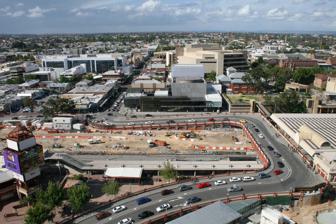
Building: Horseshoe Bridge
Country: Australia
Year built: 1903
Bridge in Perth, Western Australia Horseshoe Bridge Horseshoe Bridge in November 2012 with Perth City Link construction works happening under and adjacent to the bridge Coordinates 31°57′03″S 115°51′34″E / 31.950854°S 115.859361°E / -31.950854; 115.859361 ( Horseshoe Bridge ) Carries William Street Locale Perth , Western Australia Western Australia Heritage Register Type State Registered Place Designated 4 August 1992 Reference no. 2153 Location Moving across the railway 300m 330yds N O R T H B R I D G E C B D C U L T U R A L C E N T R E Moore Street Pedestrian Crossing 9 King Street 8 Gallery Walk 7 Upper Level Walkway 6 Padbury Walk 5 Yagan Square 4 Barrack Street Bridge 3 Perth Station 2 Horseshoe Bridge 1 Horseshoe Bridge (1) is situated west of Perth Station (2) and Barrack Street Bridge (3). Pedestrians may also pass between the Perth CBD and Northbridge across Yagan Square (4), and between the CBD and Perth Cultural Centre via Padbury Walk (5), Upper Level Walkway (6) and Gallery Walk (7). King Street (8) is further west. The Horseshoe Bridge in Perth , Western Australia is a traffic bridge that connects the Perth CBD to Northbridge, carrying William Street . It was constructed in 1904 to pass over the Fremantle railway line , with the horseshoe shape designed to fit the approach ramps into a constricted site. Description A section of the Horseshoe Bridge circa 2008 Perth Railway station The Horseshoe Bridge is a classically inspired brick and stucco traffic bridge located in the central business district of Perth , Western Australia . The bridge connects the Perth CBD to Northbridge by allowing traffic to continue along William Street and was originally designed to pass over the surface level railway lines that for many years existed to the west of Perth railway station . The bridge's name is derived from its shape: a horseshoe . This design was an innovative solution to the problem of bridging a railway within tight urban constraints. The bridge is a handsome structure of its period and a very sophisticated piece of urban design. The main structural elements of the bridge are of steel, and it is supported by a series of semi-circular arches with rendered decorative treatment. Many of the arches on the Wellington Street elevation have been enclosed with glass, which in the past created shop fronts to retail spaces behind. The balustrades are rendered concrete and sculptures of swans decorate the end piers. These were specifically designed for the bridge project. It is well integrated within its context and its value goes beyond mere transport. The winding form adds vitality to the Perth railway station precinct and the architecture contributes to the streetscape of Wellington Street. The bridge has four traffic lanes. The western footpath of the bridge has an entry point to Yagan Square . The eastern footpath formerly gave direct access to the train station which was later removed when it became a gated station. History Horseshoe Bridge c. 1904–05 The bridge was constructed in 1904 to reduce train-induced traffic congestion in William Street. During the last decade of the 19th century, WA's Engineer-in-Chief, C. Y. O'Connor , had overseen the construction of Perth's suburban railway system, which radiated out from a central railway station in Wellington Street in the city. As the line effectively cut the city off from its northern suburbs, a number of bridges and level crossings had to be built to connect the two areas. A bridge over the railway was constructed between Barrack and Beaufort Streets in 1894, as well as two pedestrian crossings, however by the mid 1890s there were seven lines and the William Street crossing was closed for most of the day as railway traffic continued to increase. In a site with no land for approaches, the shape of the proposed William Street bridge was chosen as the only viable option for achieving the necessary gradients for horsedrawn vehicles. It was initially unpopular in some circles because it replaced the two pedestrian overpasses and the shape of the new bridge meant that pedestrians had to walk a great deal further to pass over the railway lines. Overall however, traffic increased strongly, with a favourable impact on the commercial development of William Street. Traffic could now pass between the northern and southern parts of the city independently of railway traffic and without the delays at the William Street crossing. The bridge is one of the oldest surviving bridges in central Perth. Structurally it has been modified to accommodate heavier vehicles, but the work has been undertaken in a manner that preserves the authenticity of the original design. The bridge enjoys heritage recognition, including listings on the Heritage Council's State Register of Heritage Places, the Register of the National Estate, City of Perth's Municipal Inventory and the National Trust. In 1986, the bridge carried approximately 18,000 vehicles per day into the city. The bridge was closed on 30 November 2009 for restoration and conversion to two-way traffic. It was expected to remain closed for four months. The bridge was reopened with two-way traffic on 26 June 2010, just under three months later than originally planned. In the early 2010s the Perth City Link project sunk the railway lines the bridge was originally designed to pass over, with Yagan Square constructed atop the now freed up land to the immediate west of the bridge. Despite this, the Horseshoe Bridge still remains as a major traffic link into the CBD. See also Australian Roads portal Barrack Street Bridge References